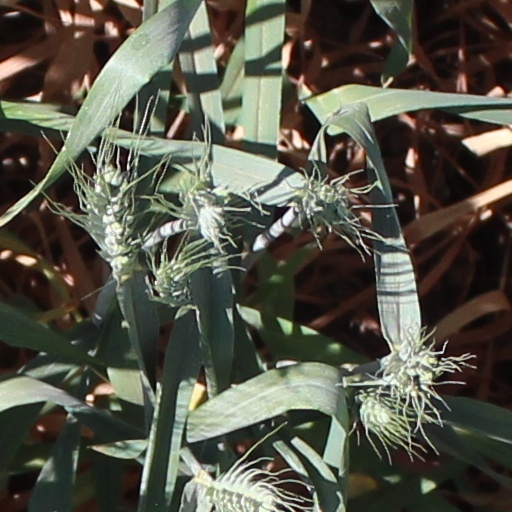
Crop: wheat